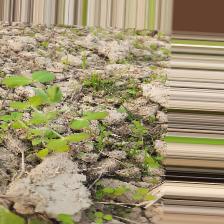
Label: Lentil Rust